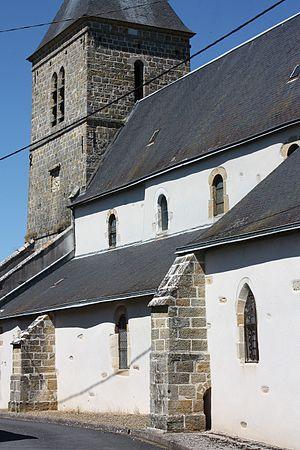
Maray - Eglise Saint-Aignan
Maray est une commune française située dans le département de Loir-et-Cher en région Centre-Val de Loire.